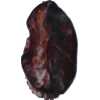
Label: carambola